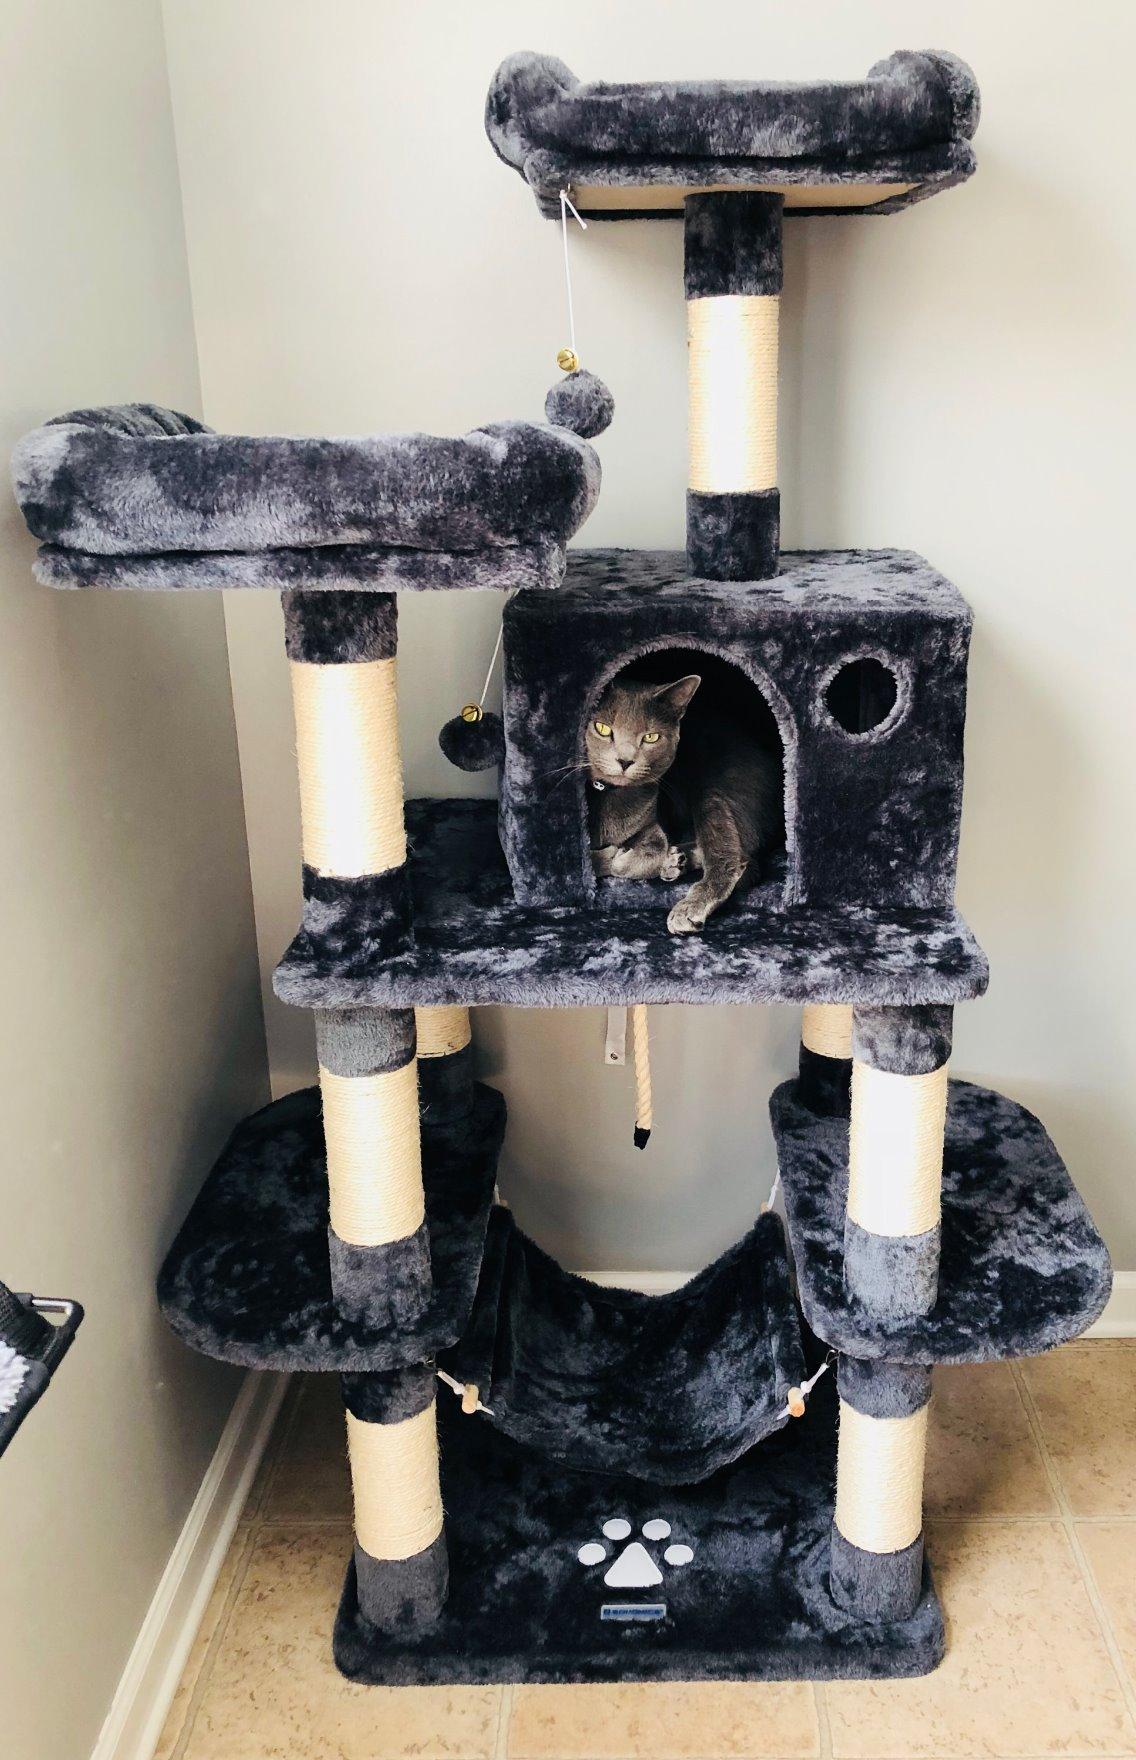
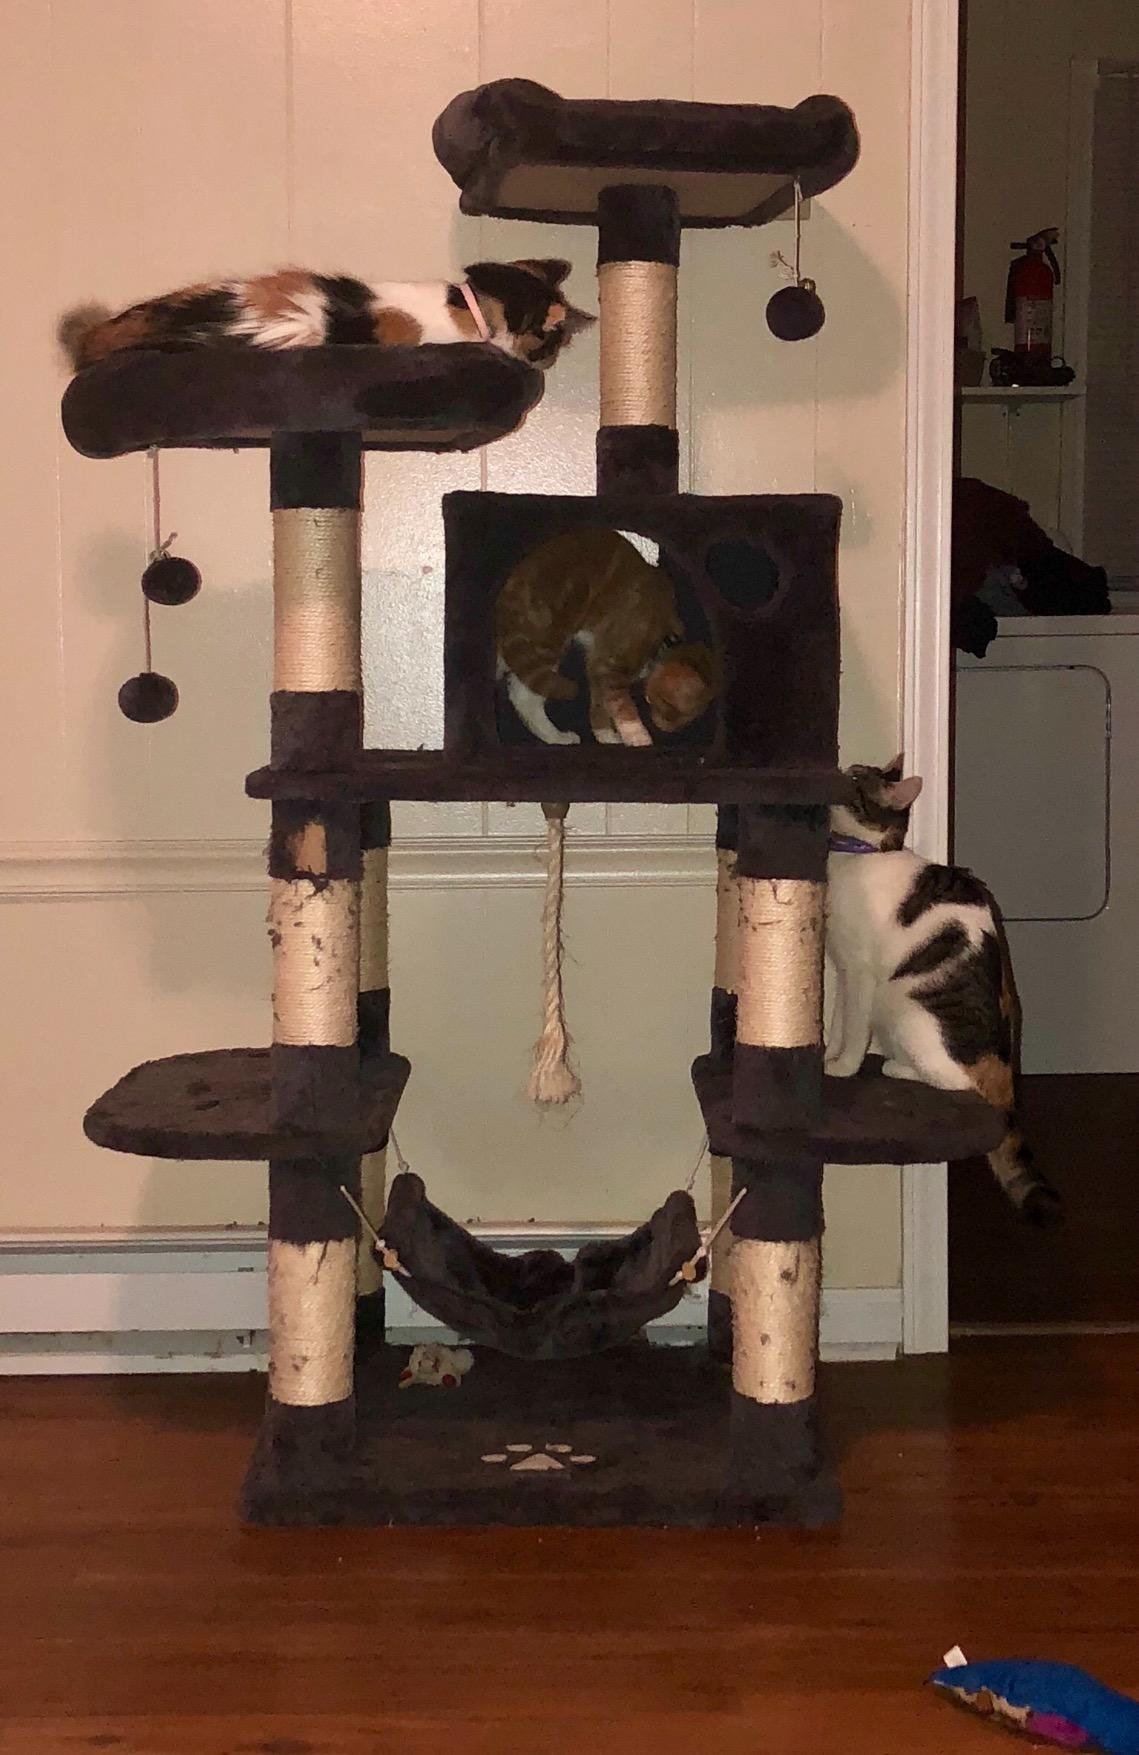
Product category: items_cat tree
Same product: yes